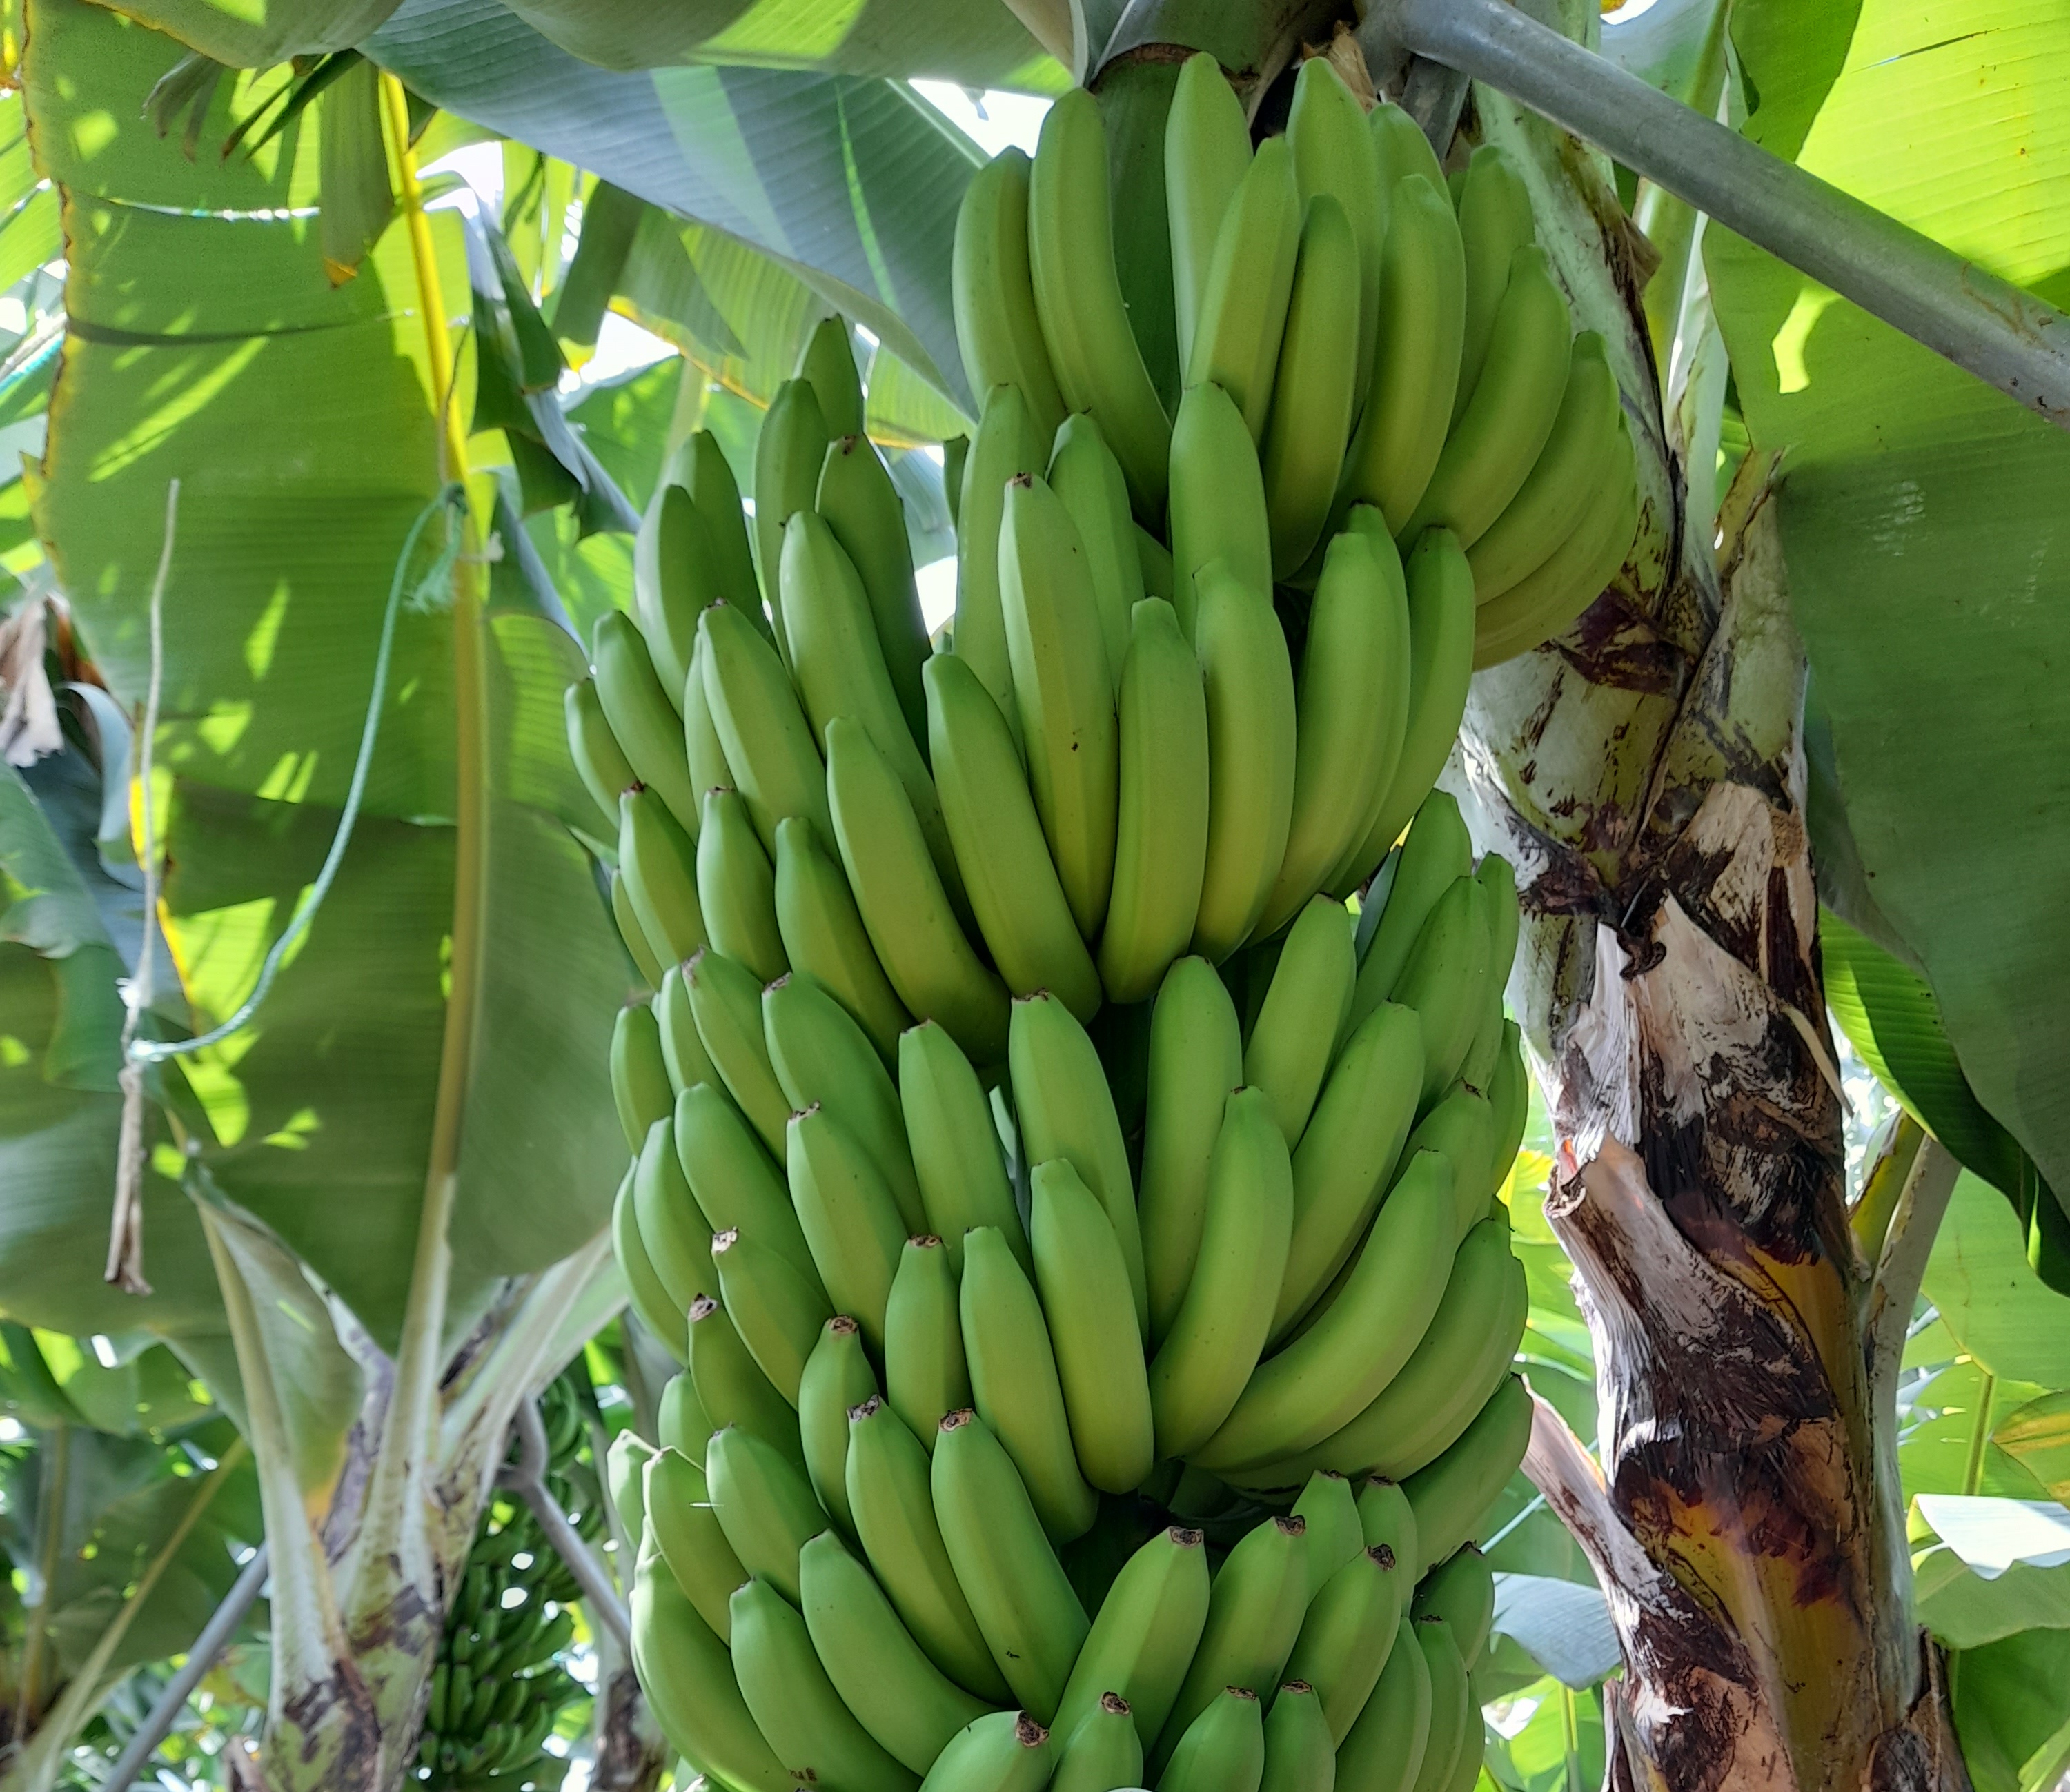
Label: Cut